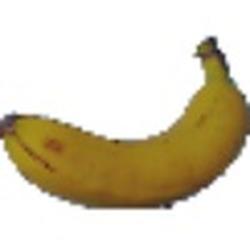
Label: Banana